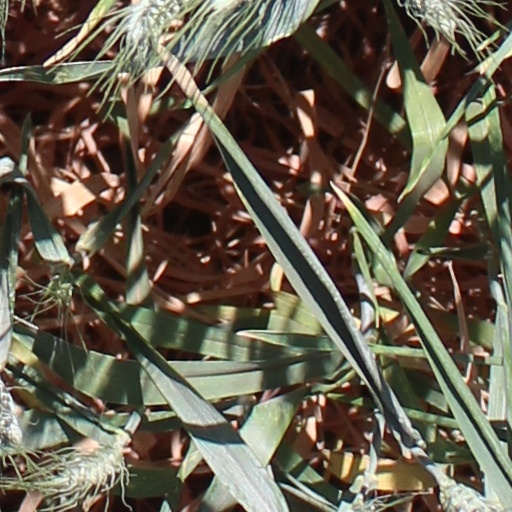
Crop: wheat